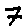
Label: 7